List of Real Zaragoza players

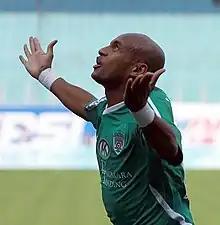
Ewerthon, pictured here scoring for Terek Grozny in Russia in 2011, holds the record for most goals in a single season, netting 28 times during 2008–09

Real Zaragoza is an association football club based in Zaragoza, Spain, that plays in the Segunda División. The club was formed in 1932 from a merger between Iberia SC and Real Zaragoza CD. It first appeared in La Liga in the 1939–40 season, finishing in 7th position. The team has never won La Liga, but were Segunda División champions in 1977–78. It has had more success in cup competitions, winning the Copa del Rey six times between 1964 and 2004, plus the Supercopa de España in 2004. Real Zaragoza has also made a mark in European competitions, winning the Inter-Cities Fairs Cup (predecessor to the UEFA Europa League) in 1964 and the UEFA Cup Winners' Cup in 1995.